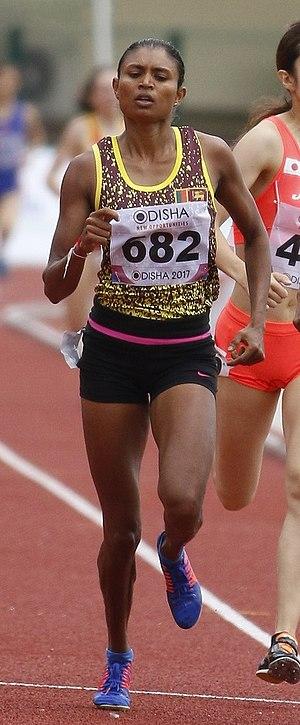
Nimali Waliwarsha Konda Liyanarachchi Arachchige est une athlète srilankaise, spécialiste du 800 m.